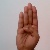
The image shows a hand gesture representing the letter 'B' in Indian Sign Language.